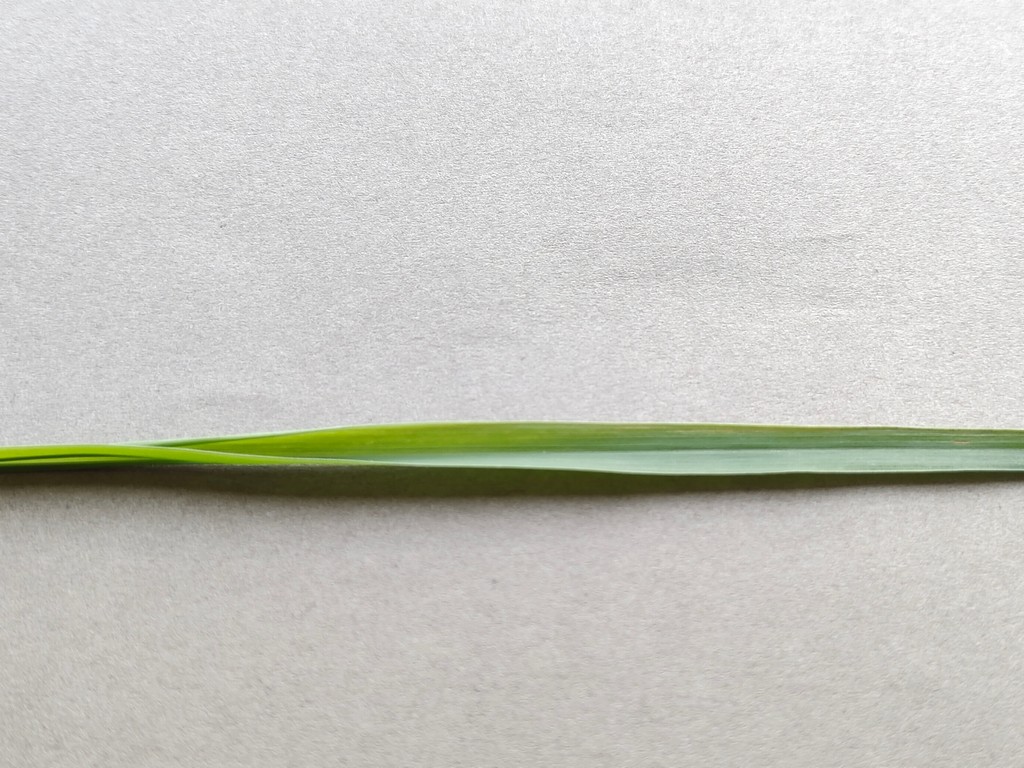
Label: Healthy